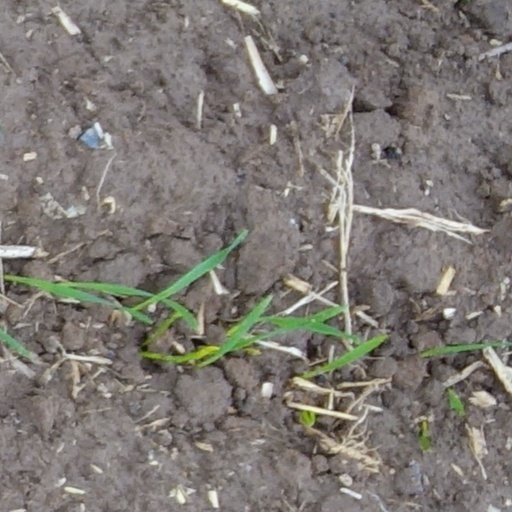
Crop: wheat